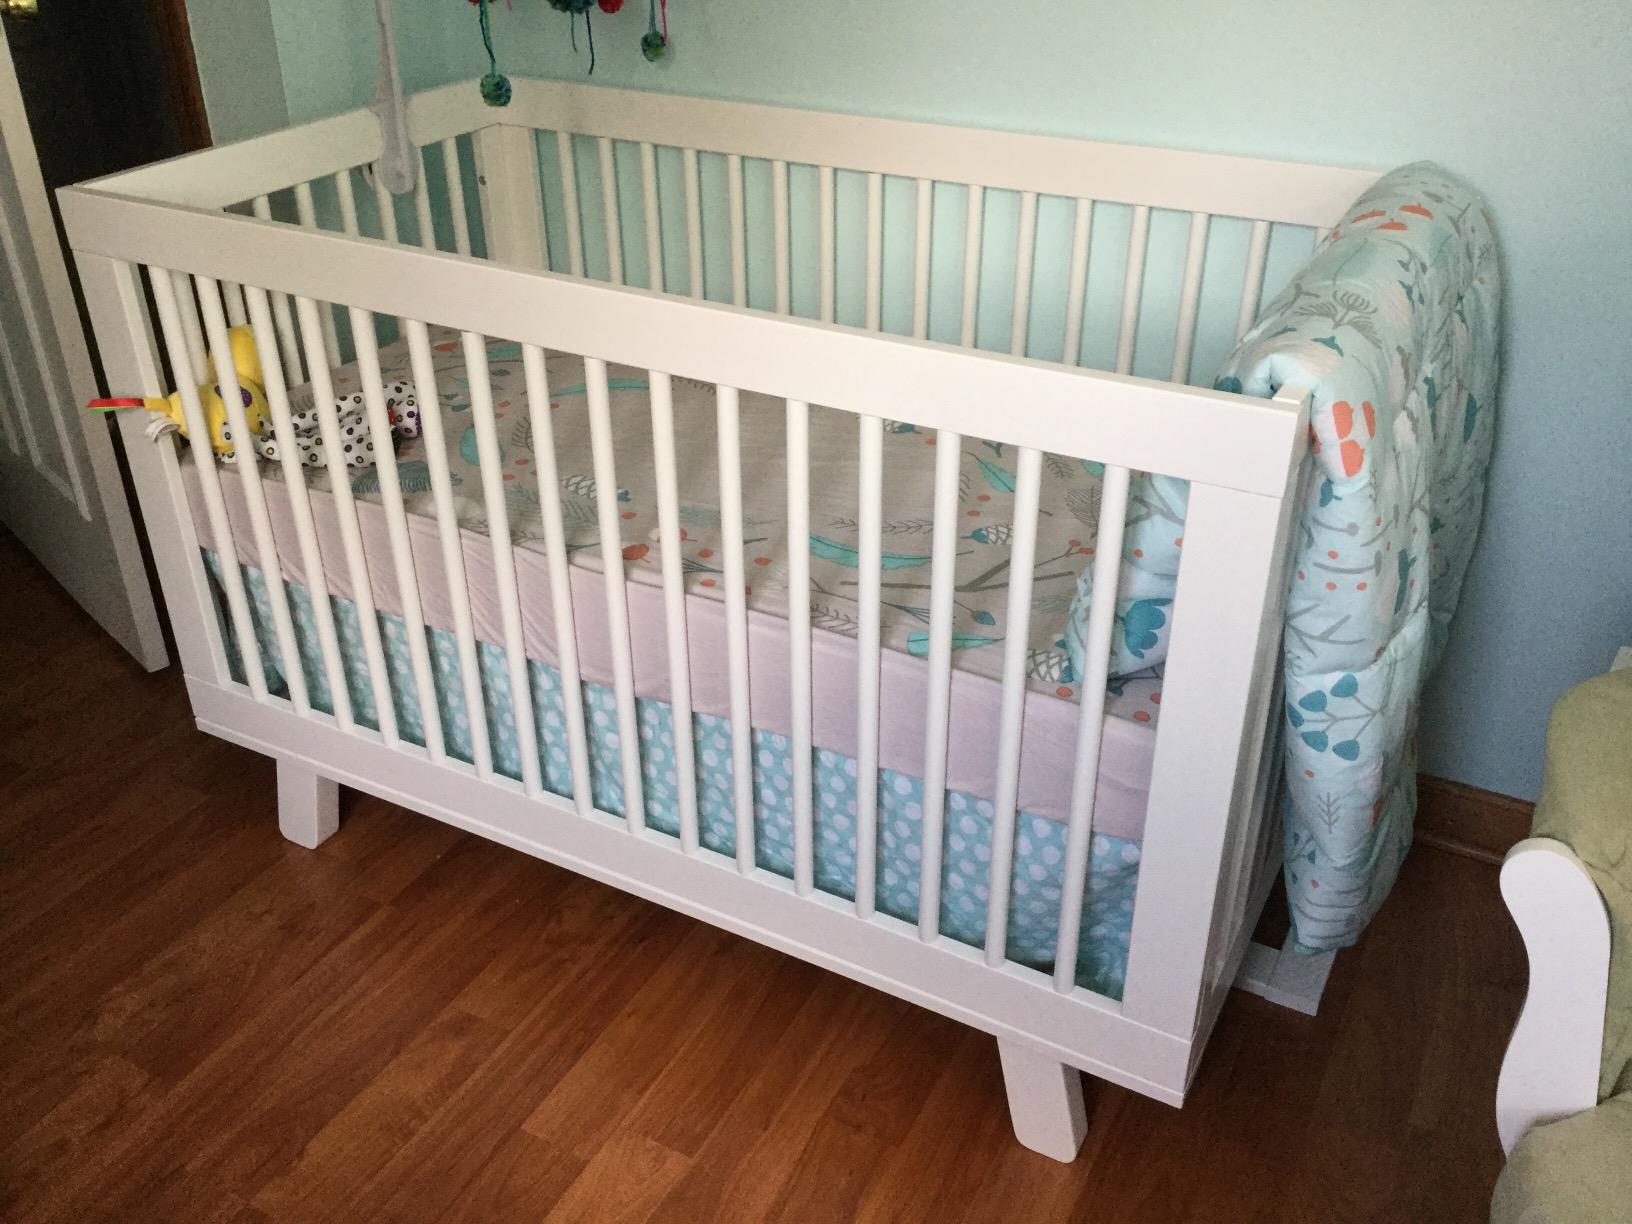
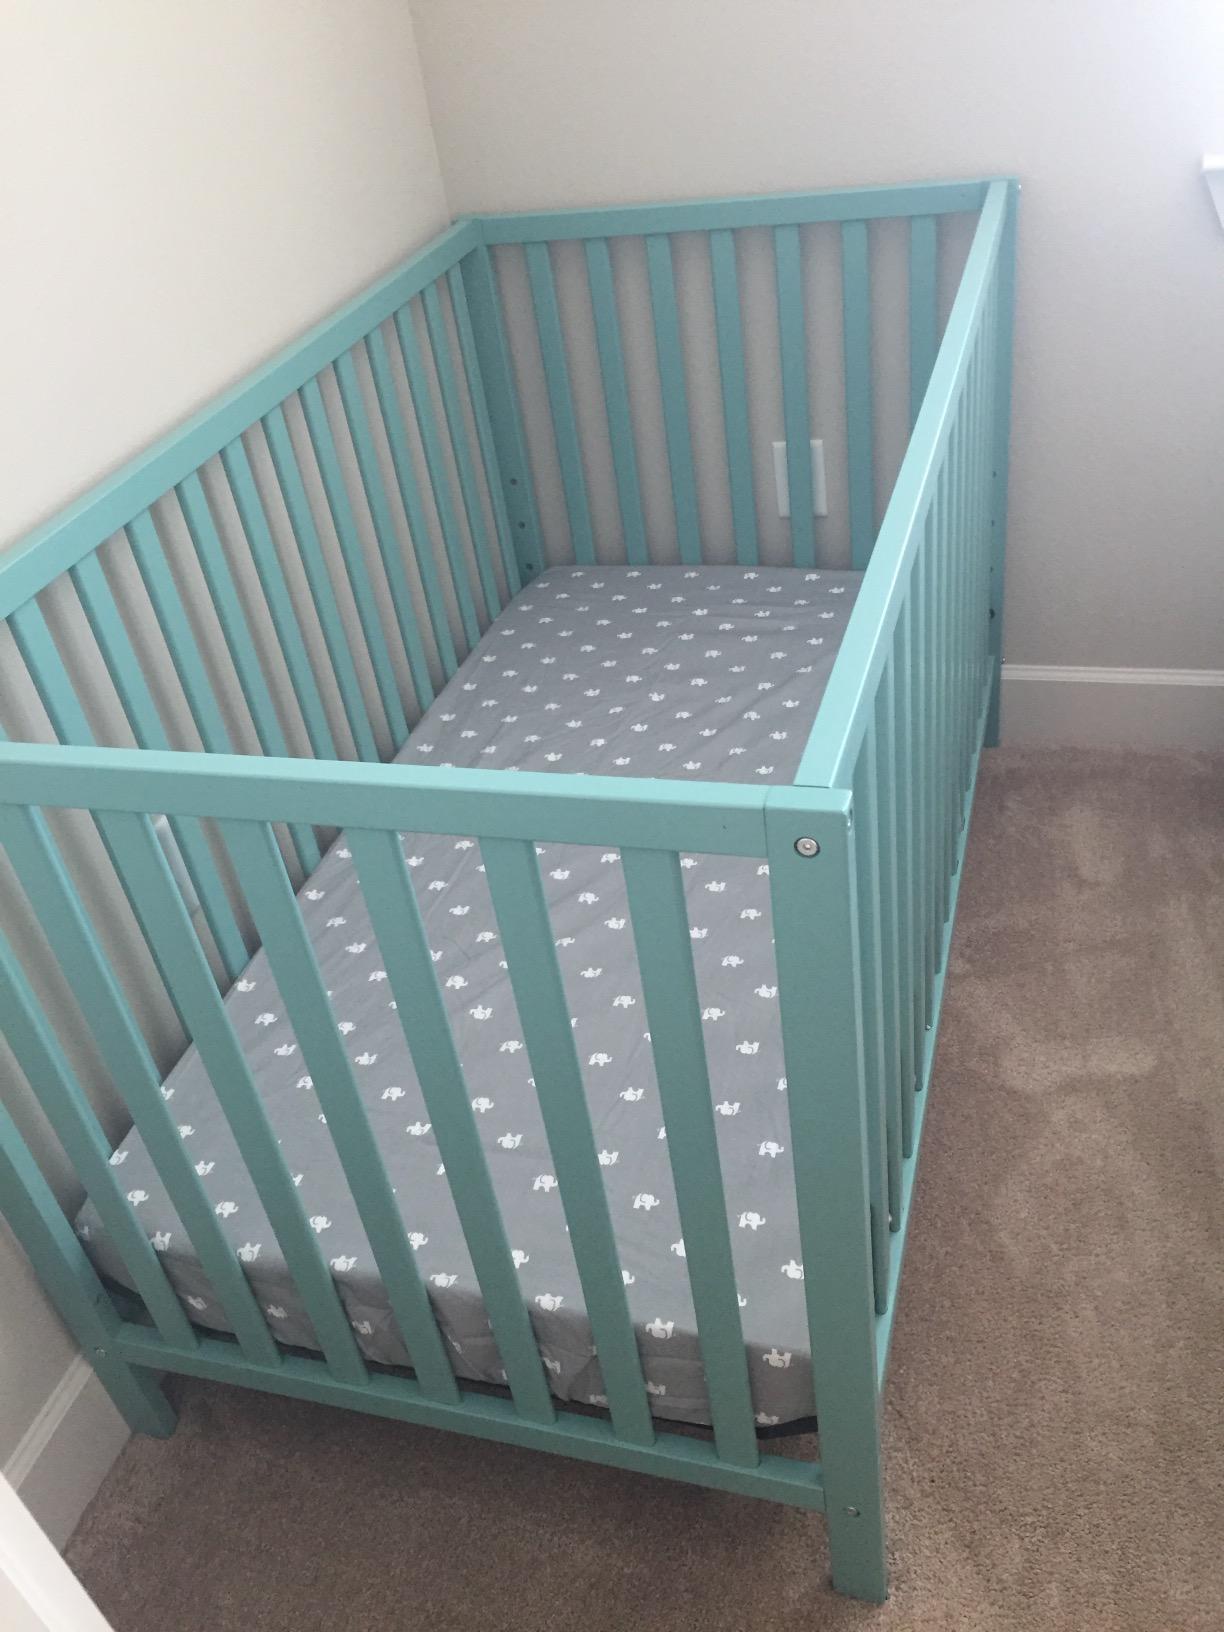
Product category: products_crib
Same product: no